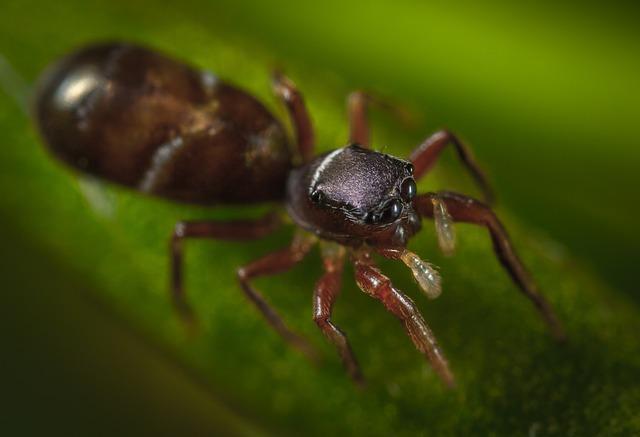
spider